Crailsheim station

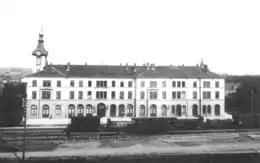
Crailsheim station in 1905

Crailsheim station was designed by building inspector ("Bauinspektor") Baumann as a three-story building, which was almost 46 metres long and 17 metres wide. It consisted of two wings and a central structure. The windows and doors on the ground floor were fitted with arches in the Rundbogenstil (round arch style). The facade was made of gray sandstone. The upper floors had a shiny finish. The roof was slate-covered.